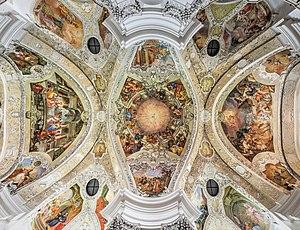
L’abbaye de Banz est un ancien monastère bénédictin situé sur une colline à l’extérieur de la ville allemande de Bad Staffelstein, au nord de Bamberg dans la vallée supérieure du Main, en Bavière.